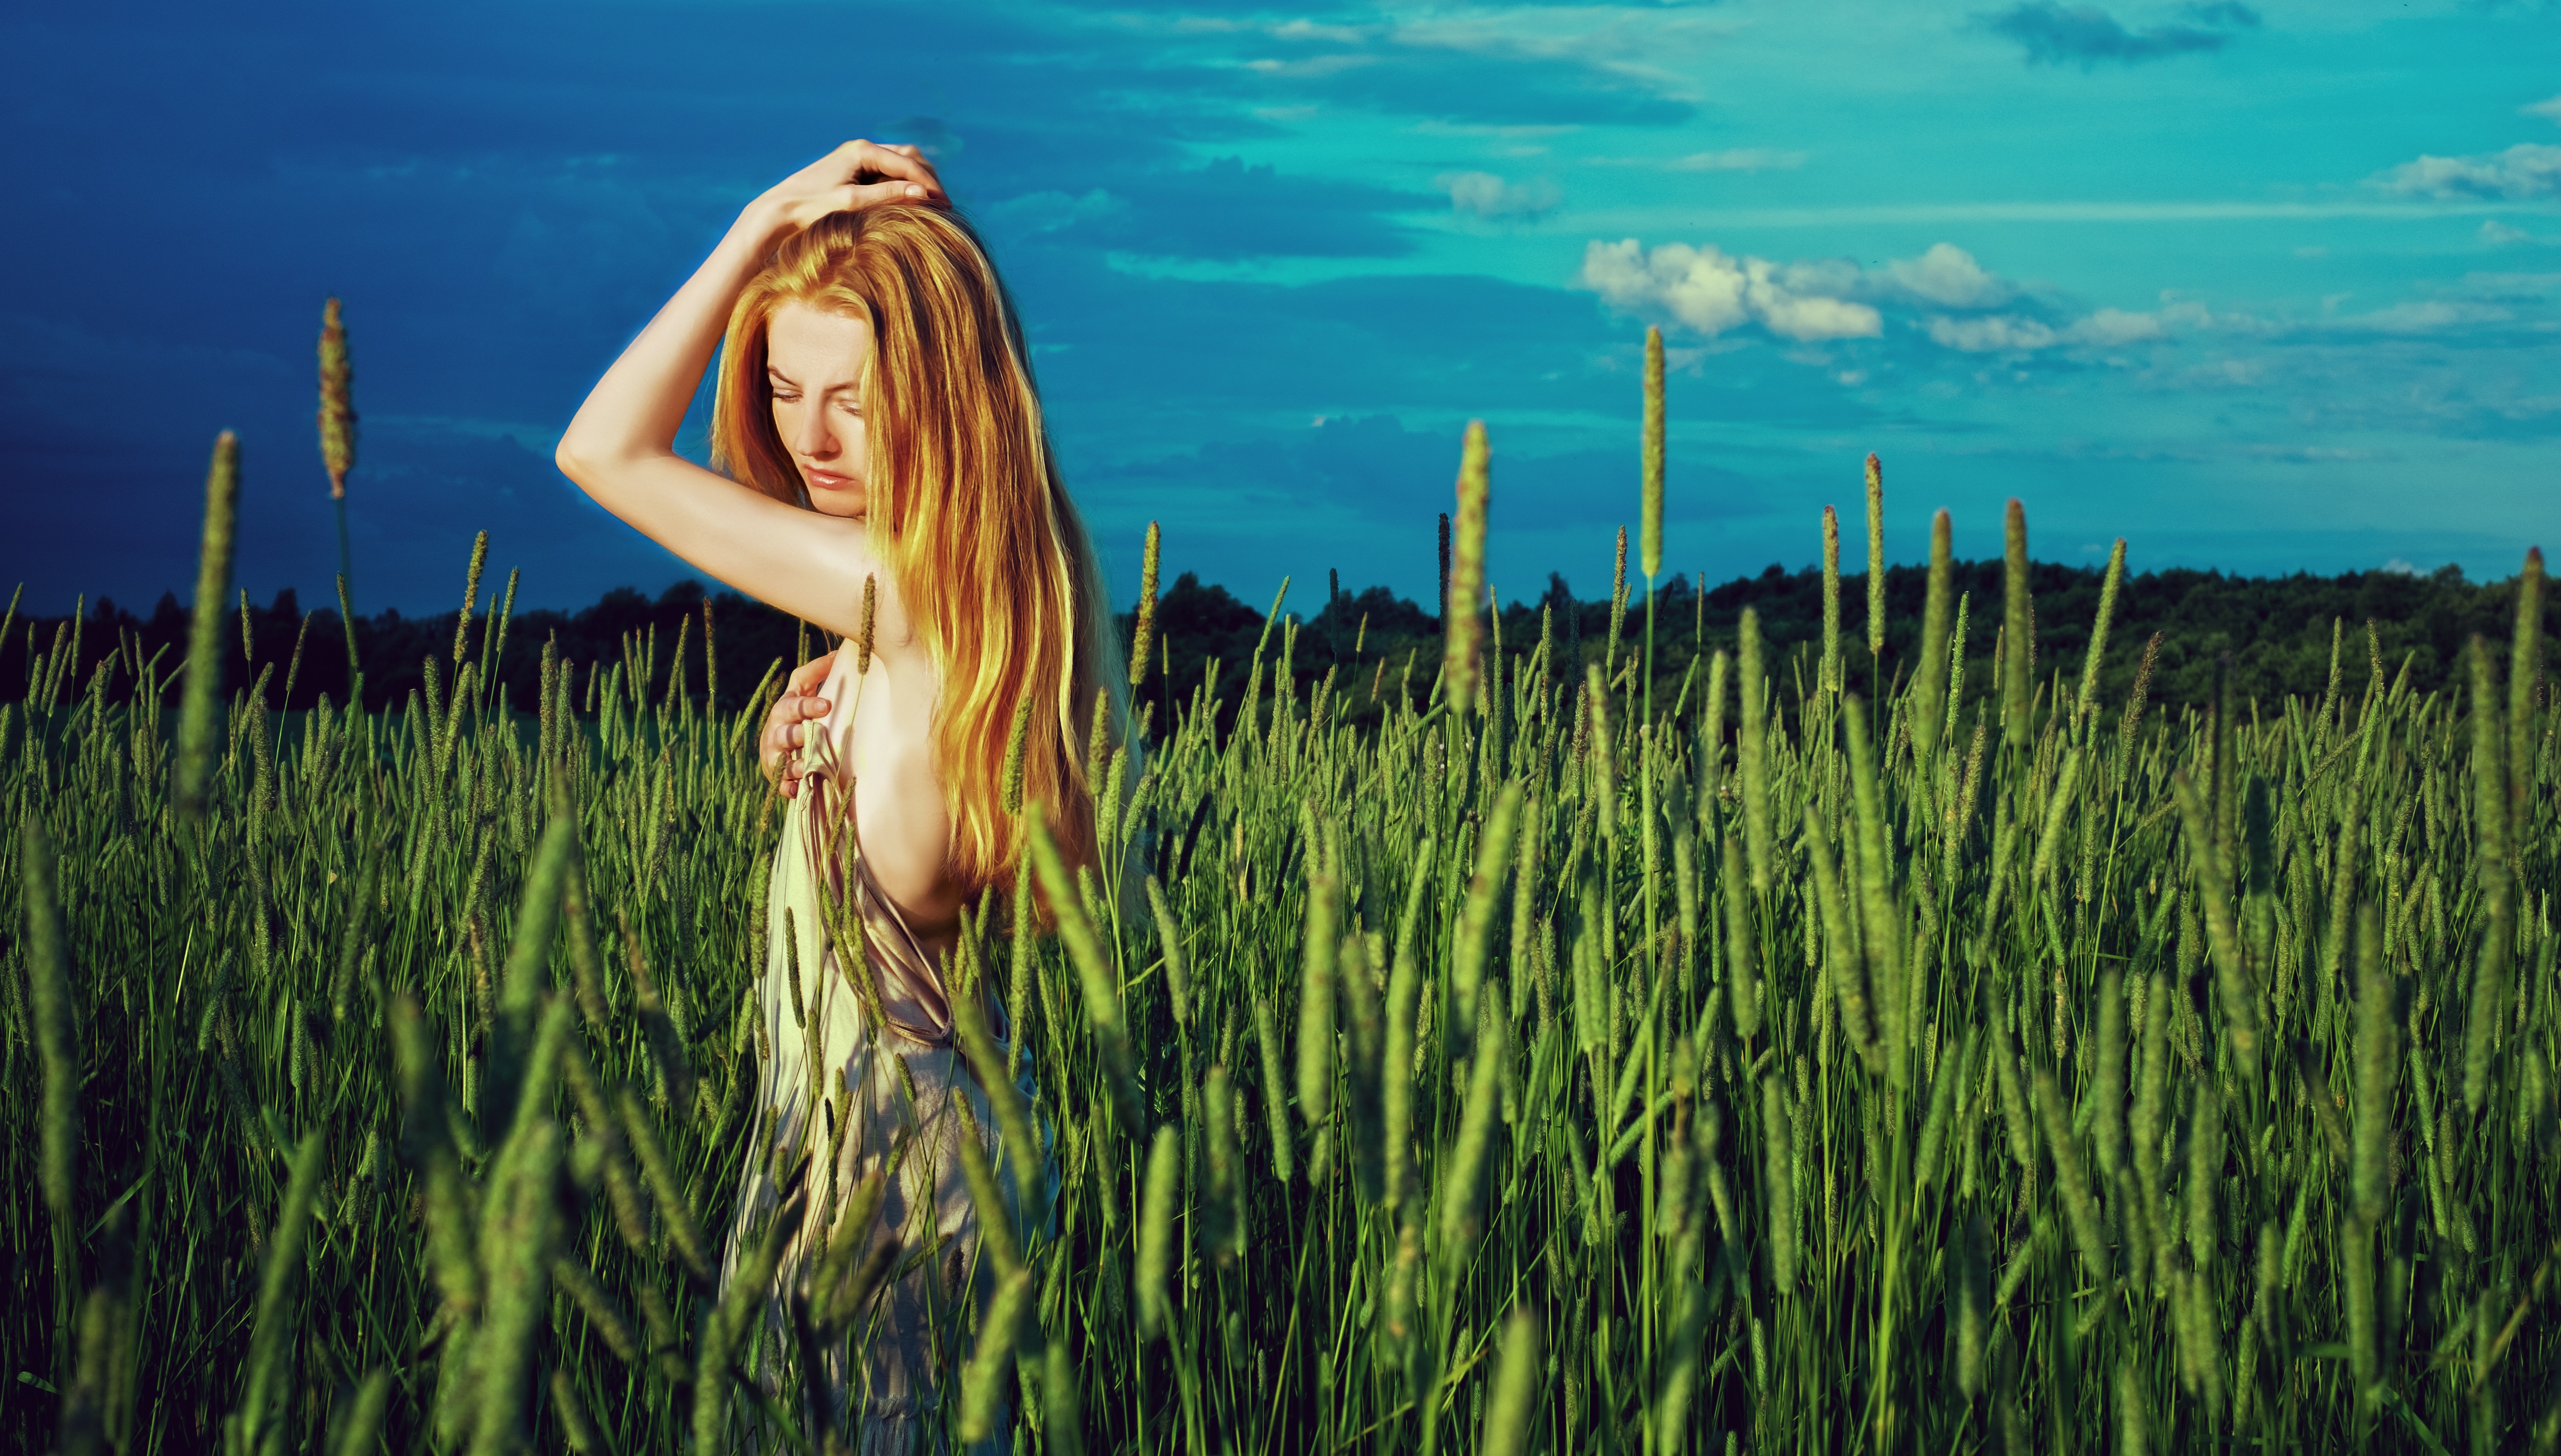
nature, grass, plant, sky, girl, woman, hair, field, meadow, prairie, sunlight, flower, summer, portrait, model, green, agriculture, dress, grassland, habitat, tenderness, natural environment, grass family